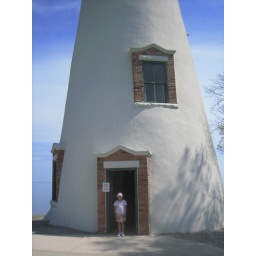
Standing in the door of Marblehead lighthouse